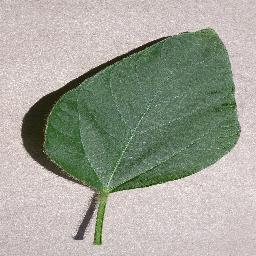
Label: Soybean___healthy